Vampire squid

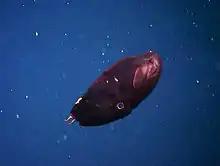
Juvenile vampire squid

What behavioral data is known has been gleaned from ephemeral encounters with remotely operated underwater vehicles (ROV). Vampire squid are frequently injured during capture, and can survive up to two months in aquaria. It has been hypothesized that they can live for over eight years.